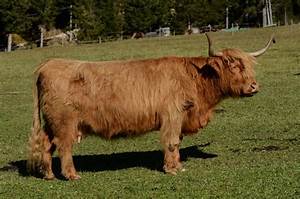
Label: mucca